Gumnisko, Wieruszów County

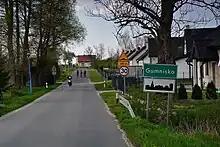
Gumnisko in 2022

Gumnisko is a village in the administrative district of Gmina Sokolniki, within Wieruszów County, Łódź Voivodeship, in central Poland. It lies approximately north-west of Sokolniki, east of Wieruszów, and south-west of the regional capital Łódź.